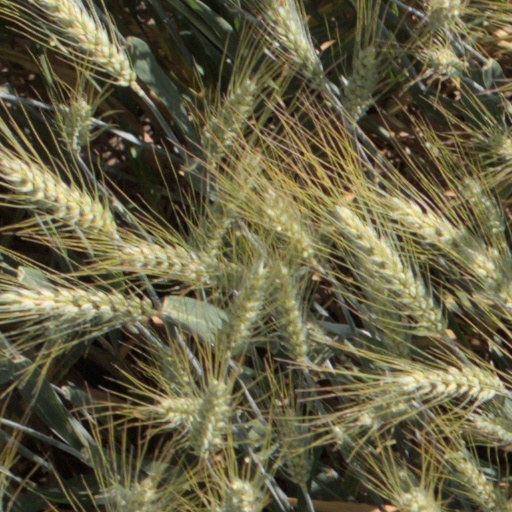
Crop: wheat